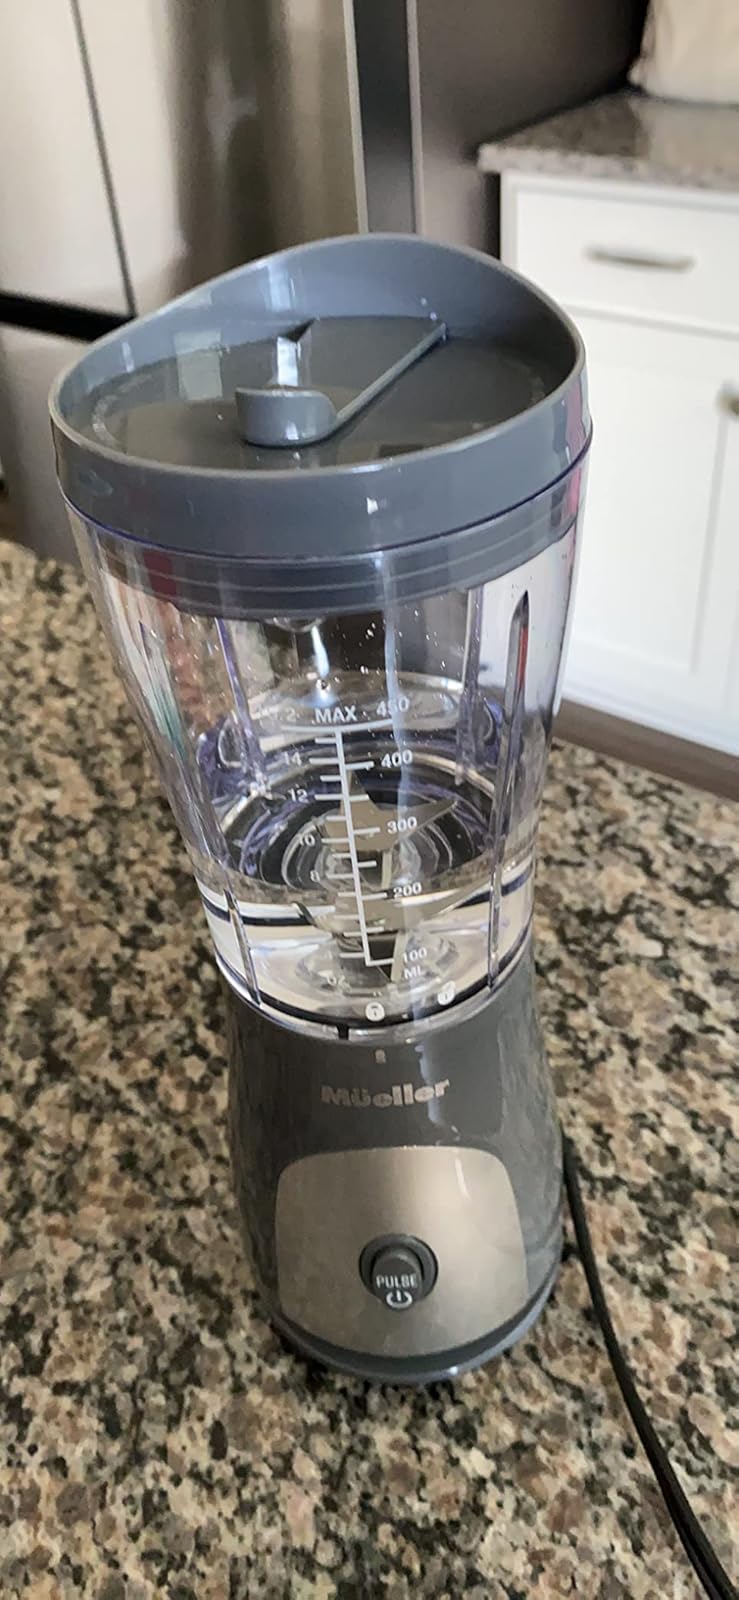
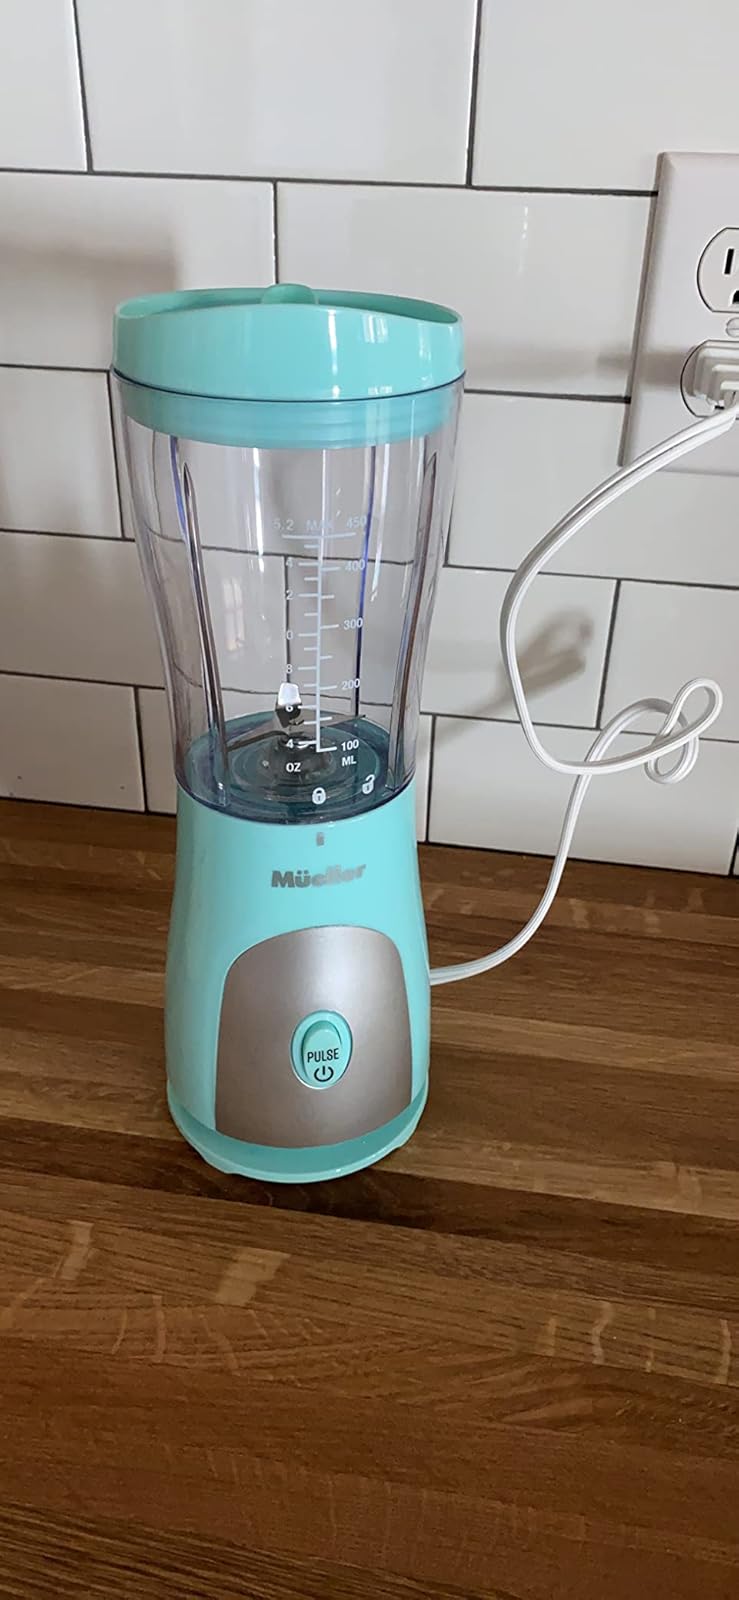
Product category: items_blender
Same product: no